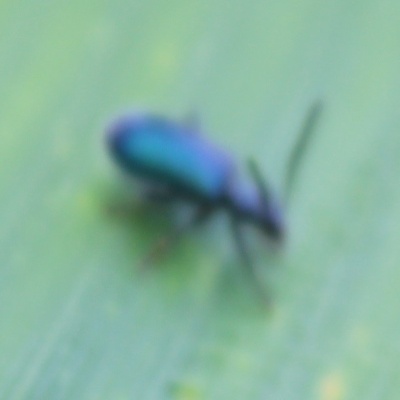
Crop: Maize
Condition: leaf beetle